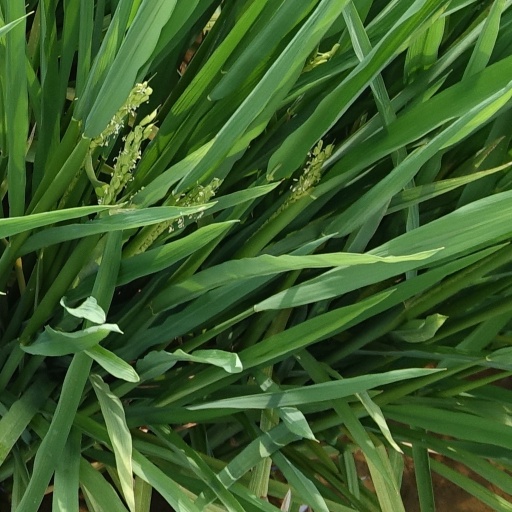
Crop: rice